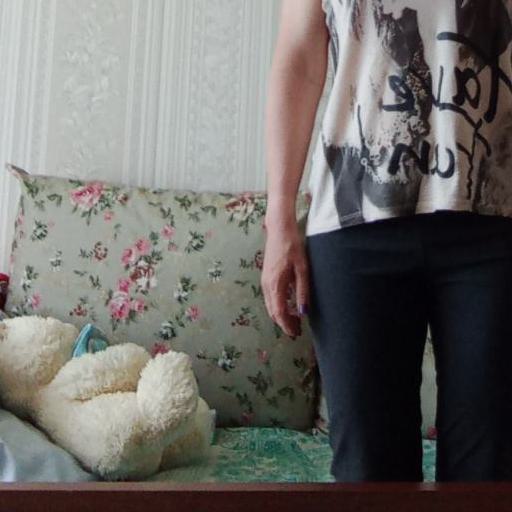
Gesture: no_gesture